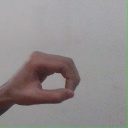
अक्षर: औ